George Is On

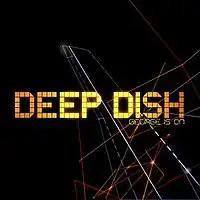
International version cover

George is On is the second album by American dance music duo Deep Dish. It features their "Billboard" Hot Dance Club Play chart hit "Flashdance" (which features Anousheh Khalili and is also their biggest UK chart hit, reaching No. 3), as well as a remake of the classic Fleetwood Mac song "Dreams", for which Stevie Nicks provided new vocals. "Say Hello", the second single released from the album, reached number one on the US dance chart in September 2005, becoming their second dance chart-topper (their first being "The Future of the Future (Stay Gold)", a collaboration with Everything but the Girl from 1998).